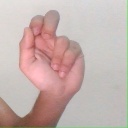
अक्षर: ढ